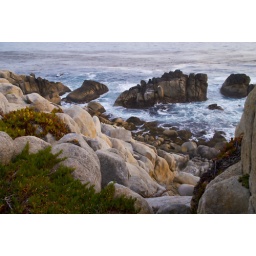
Notice the colors and the flowers blooming on and around the rocks as the waves come in.